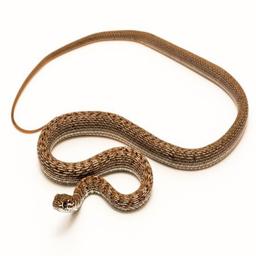
Animal: snakes